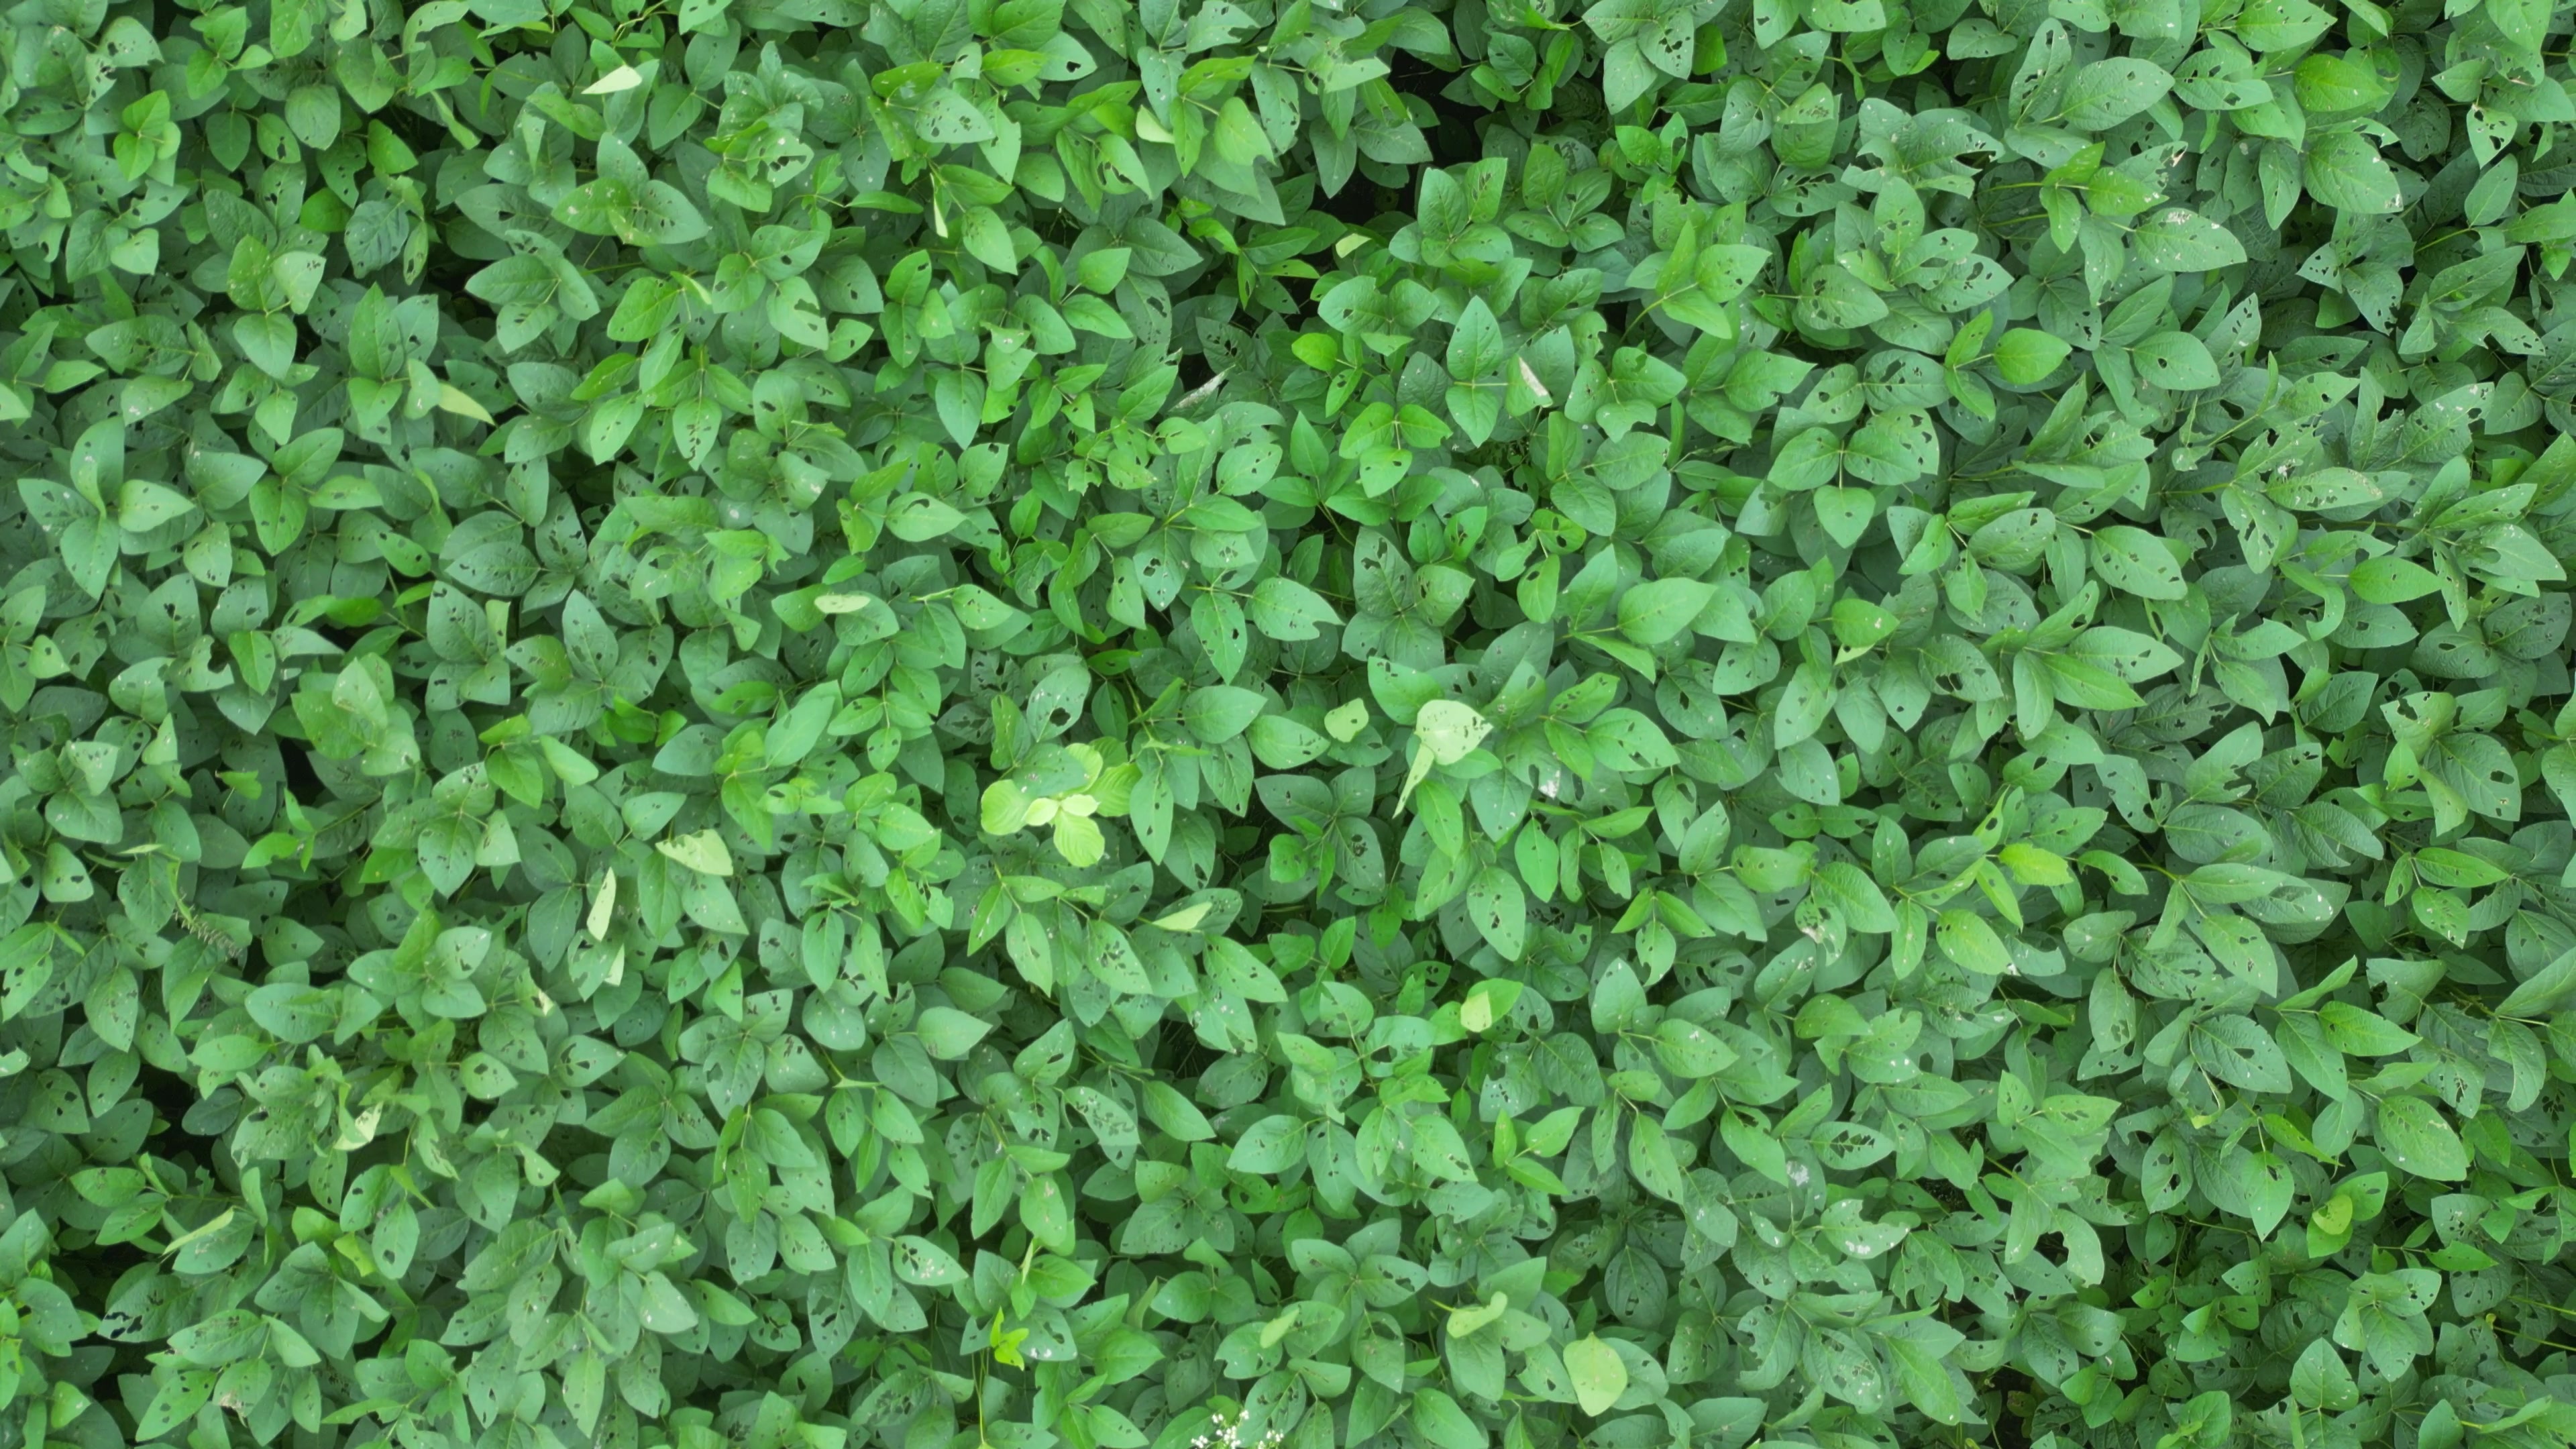
Label: Semilooper_Pest